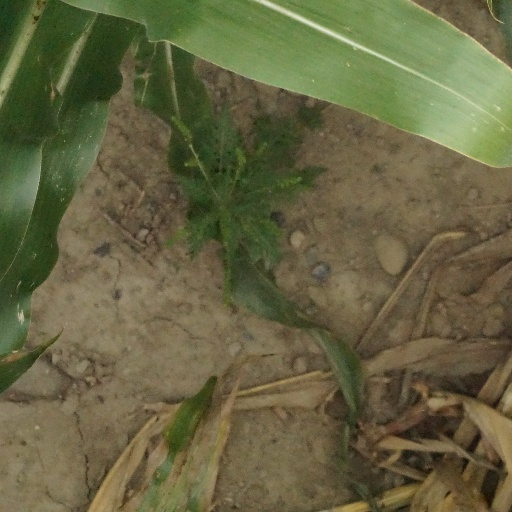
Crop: maize; corn